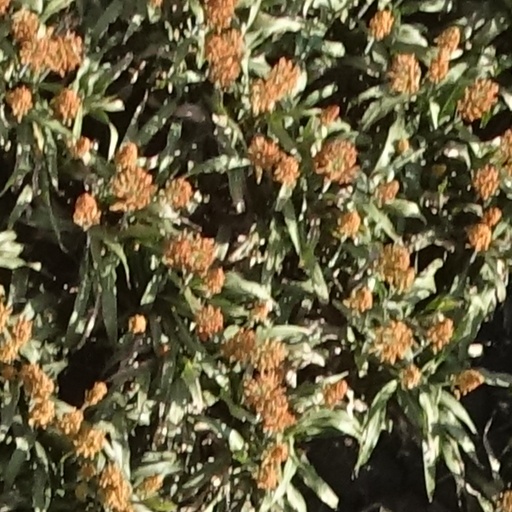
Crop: sorghum